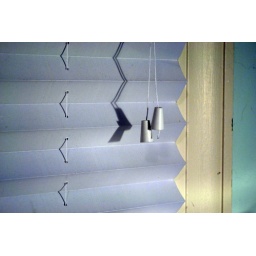
Now that I am using my desk again....I can sit by my window lol.